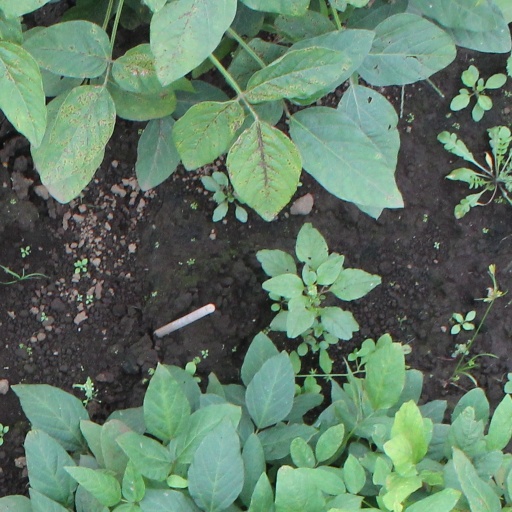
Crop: soybean